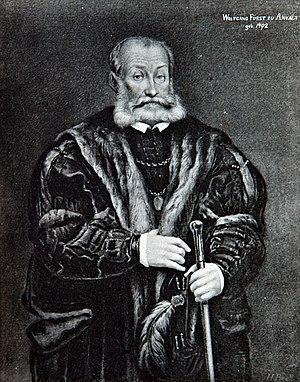
Wolfgang d'Anhalt-Köthen est un prince de la maison d'Ascanie né le 1ᵉʳ août 1492 à Köthen et mort le 23 mars 1566 à Zerbst. Il règne sur la principauté d'Anhalt-Köthen de 1508 à 1562. Il est l'un des premiers princes du Saint-Empire à embrasser la foi luthérienne.